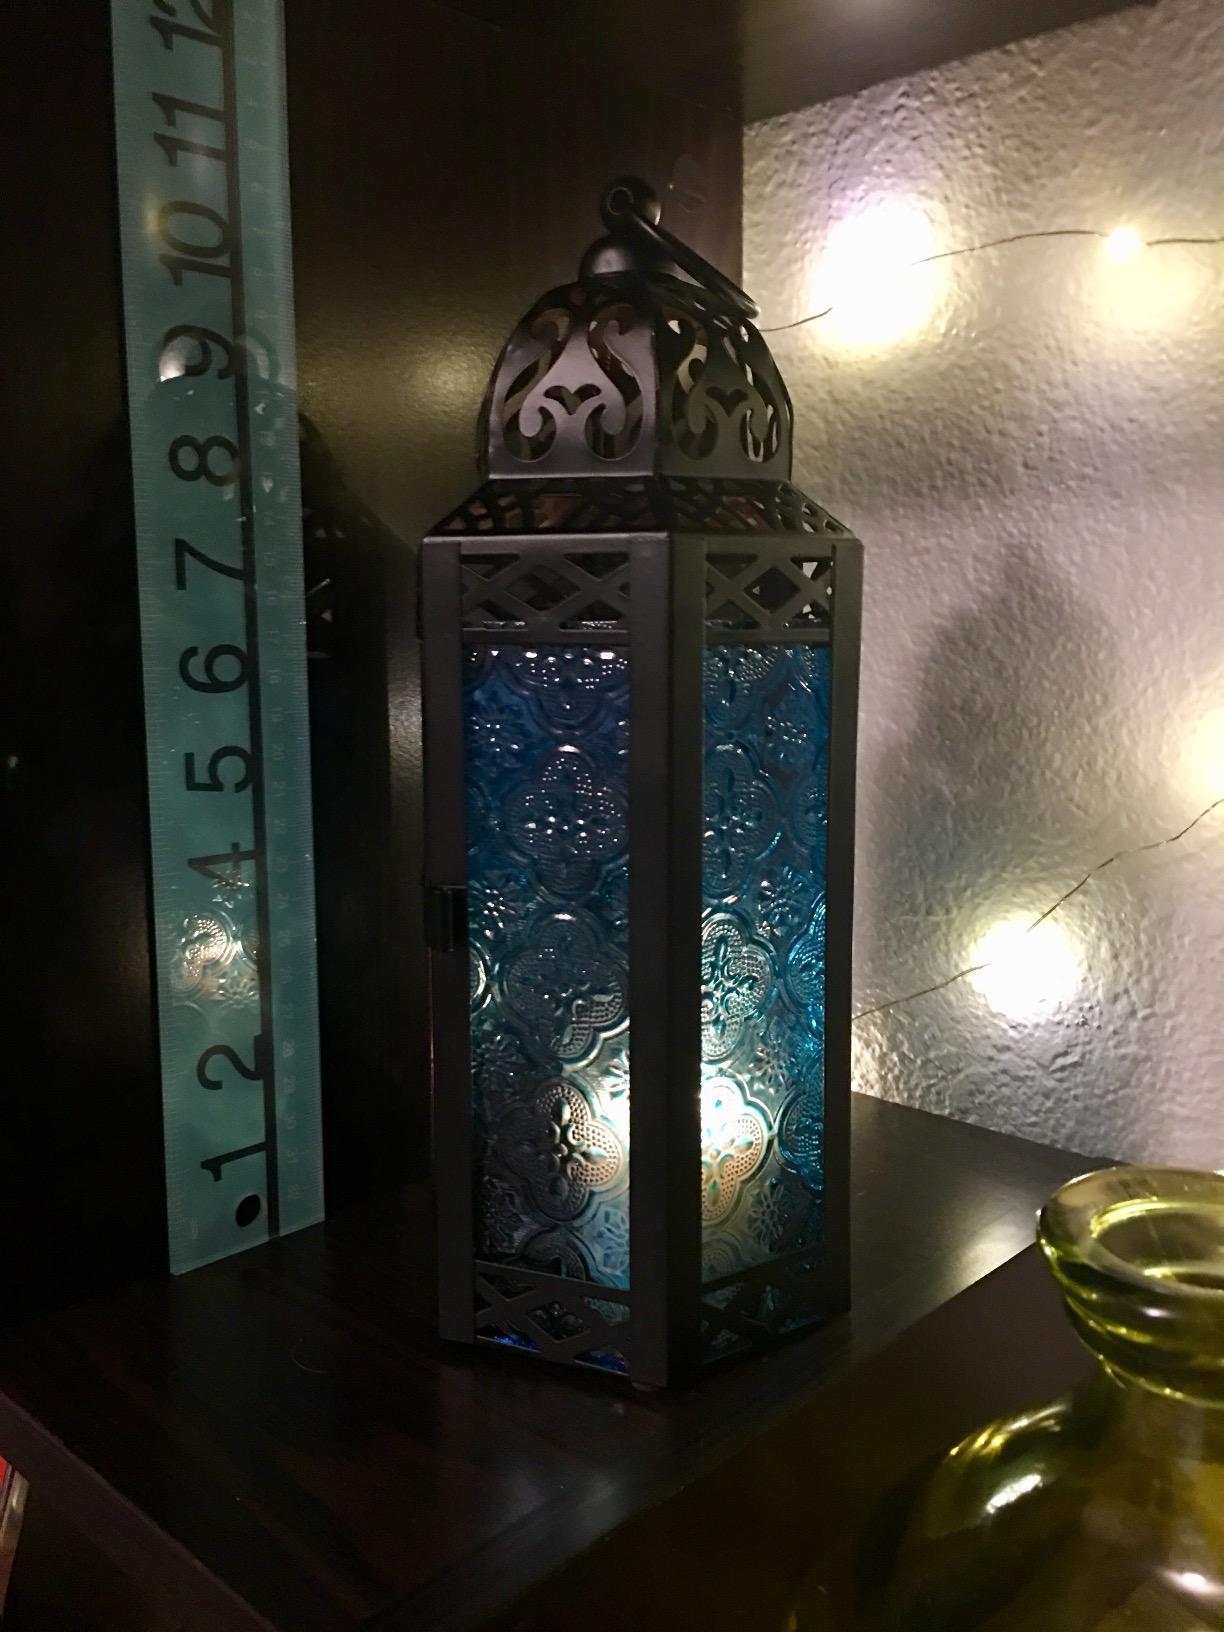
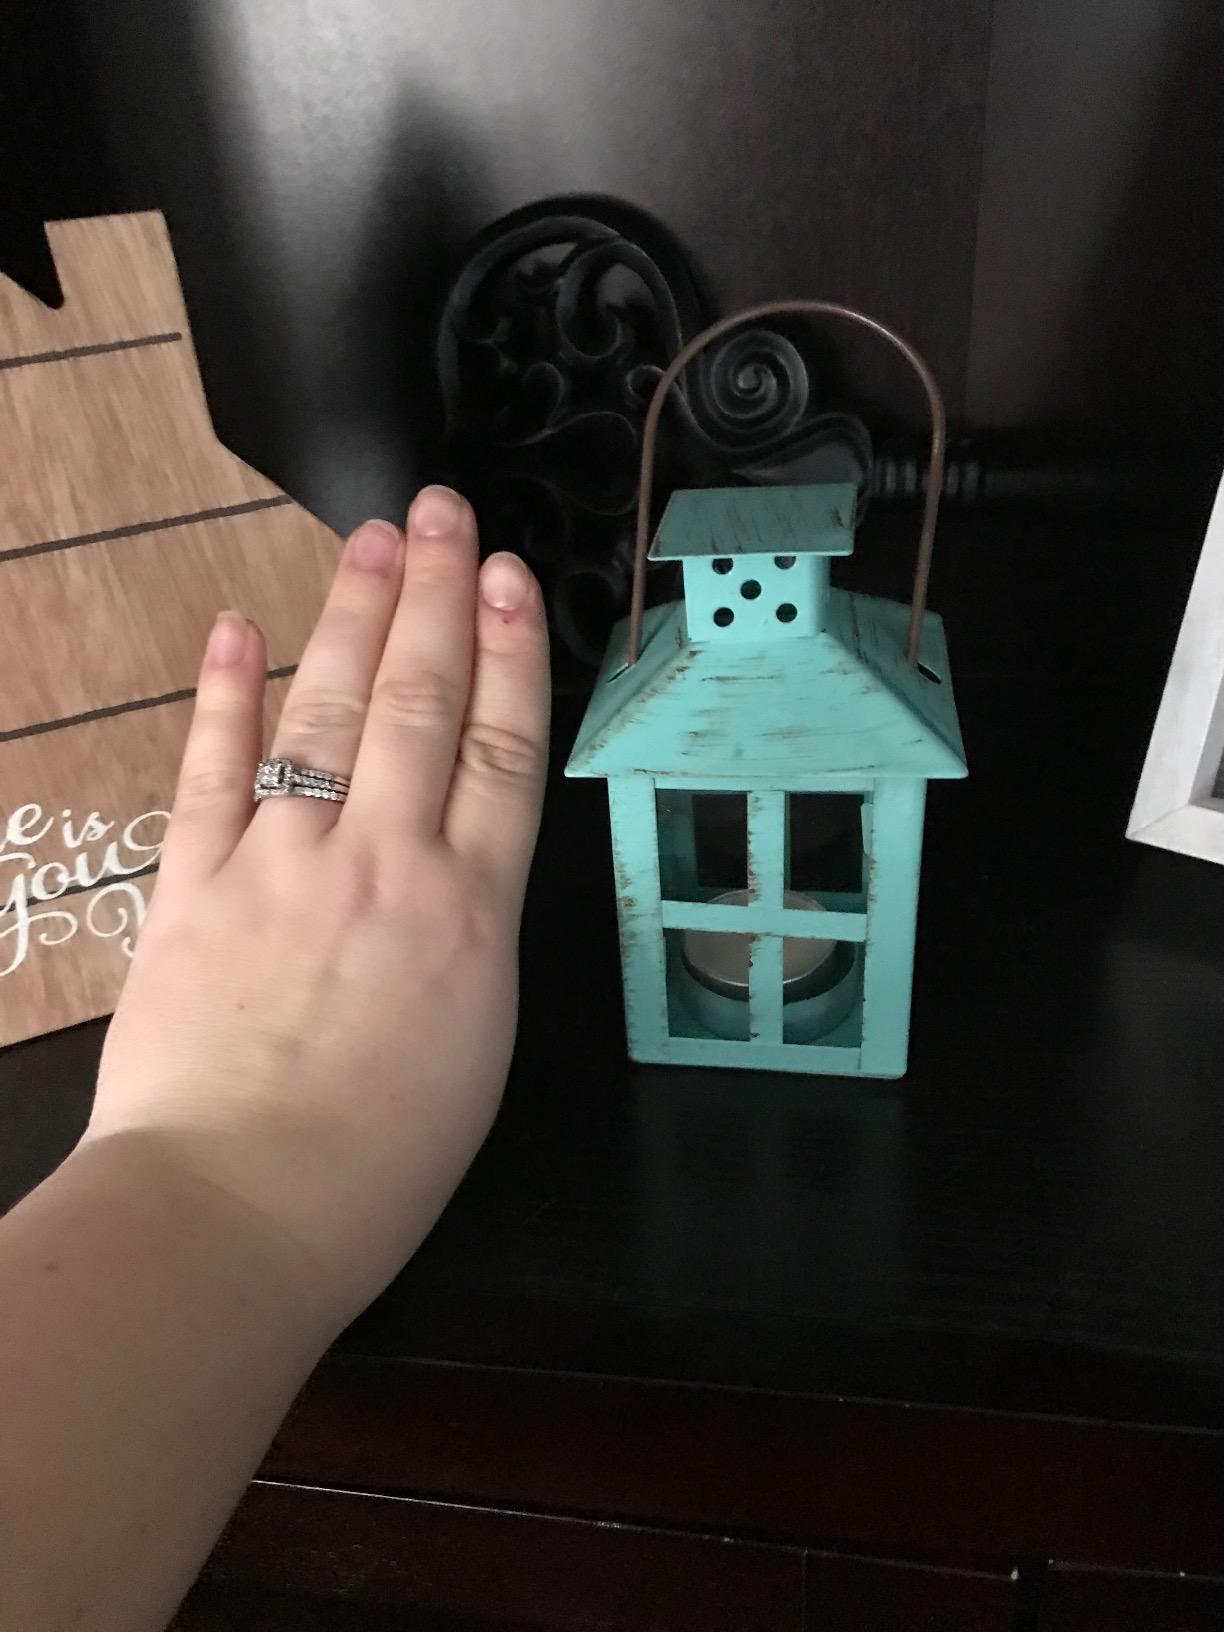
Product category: lantern
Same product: no